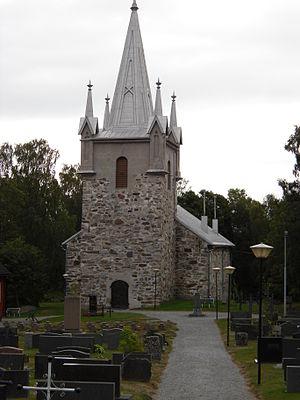
Uusikaupunki est une ville du sud-ouest de la Finlande, dans la région de Finlande du Sud-Ouest.
Cet article recense les églises évangéliques-luthériennes de Finlande.
Pyhämaa est une ancienne municipalité finlandaise située dans le sud-ouest de la Finlande. La municipalité de Pyhämaa a été annexée de force à Uusikaupunki depuis le début de 1974 en raison du projet de construction de la troisième raffinerie de pétrole de Neste Oy, qui était en attente à ce moment-là. Cependant, le projet de construction a échoué. Les municipalités voisines de Pyhämaa étaient Kalanti, Pyhäranta, la commune rurale d'Uusikaupunki et Uusikaupunki.